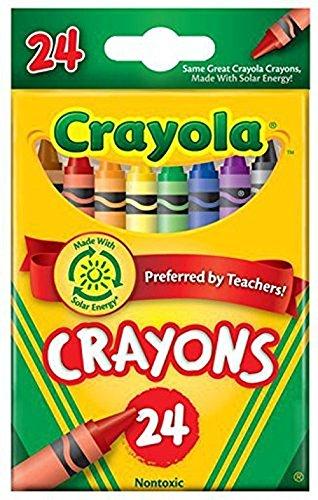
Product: Crayola Crayons, 24 Count (52-3024) Case of 12 Packs
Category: Toys & Games | Arts & Crafts | Drawing & Painting Supplies | Crayons
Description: Classic BOX of crayons for all ages.
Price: $17.68
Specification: ProductDimensions:4.3x4x8.7inches|ItemWeight:3.4pounds|ShippingWeight:3.8pounds(Viewshippingratesandpolicies)|ASIN:B00MW7DOHK|Itemmodelnumber:FBA_CR-52-3024-12